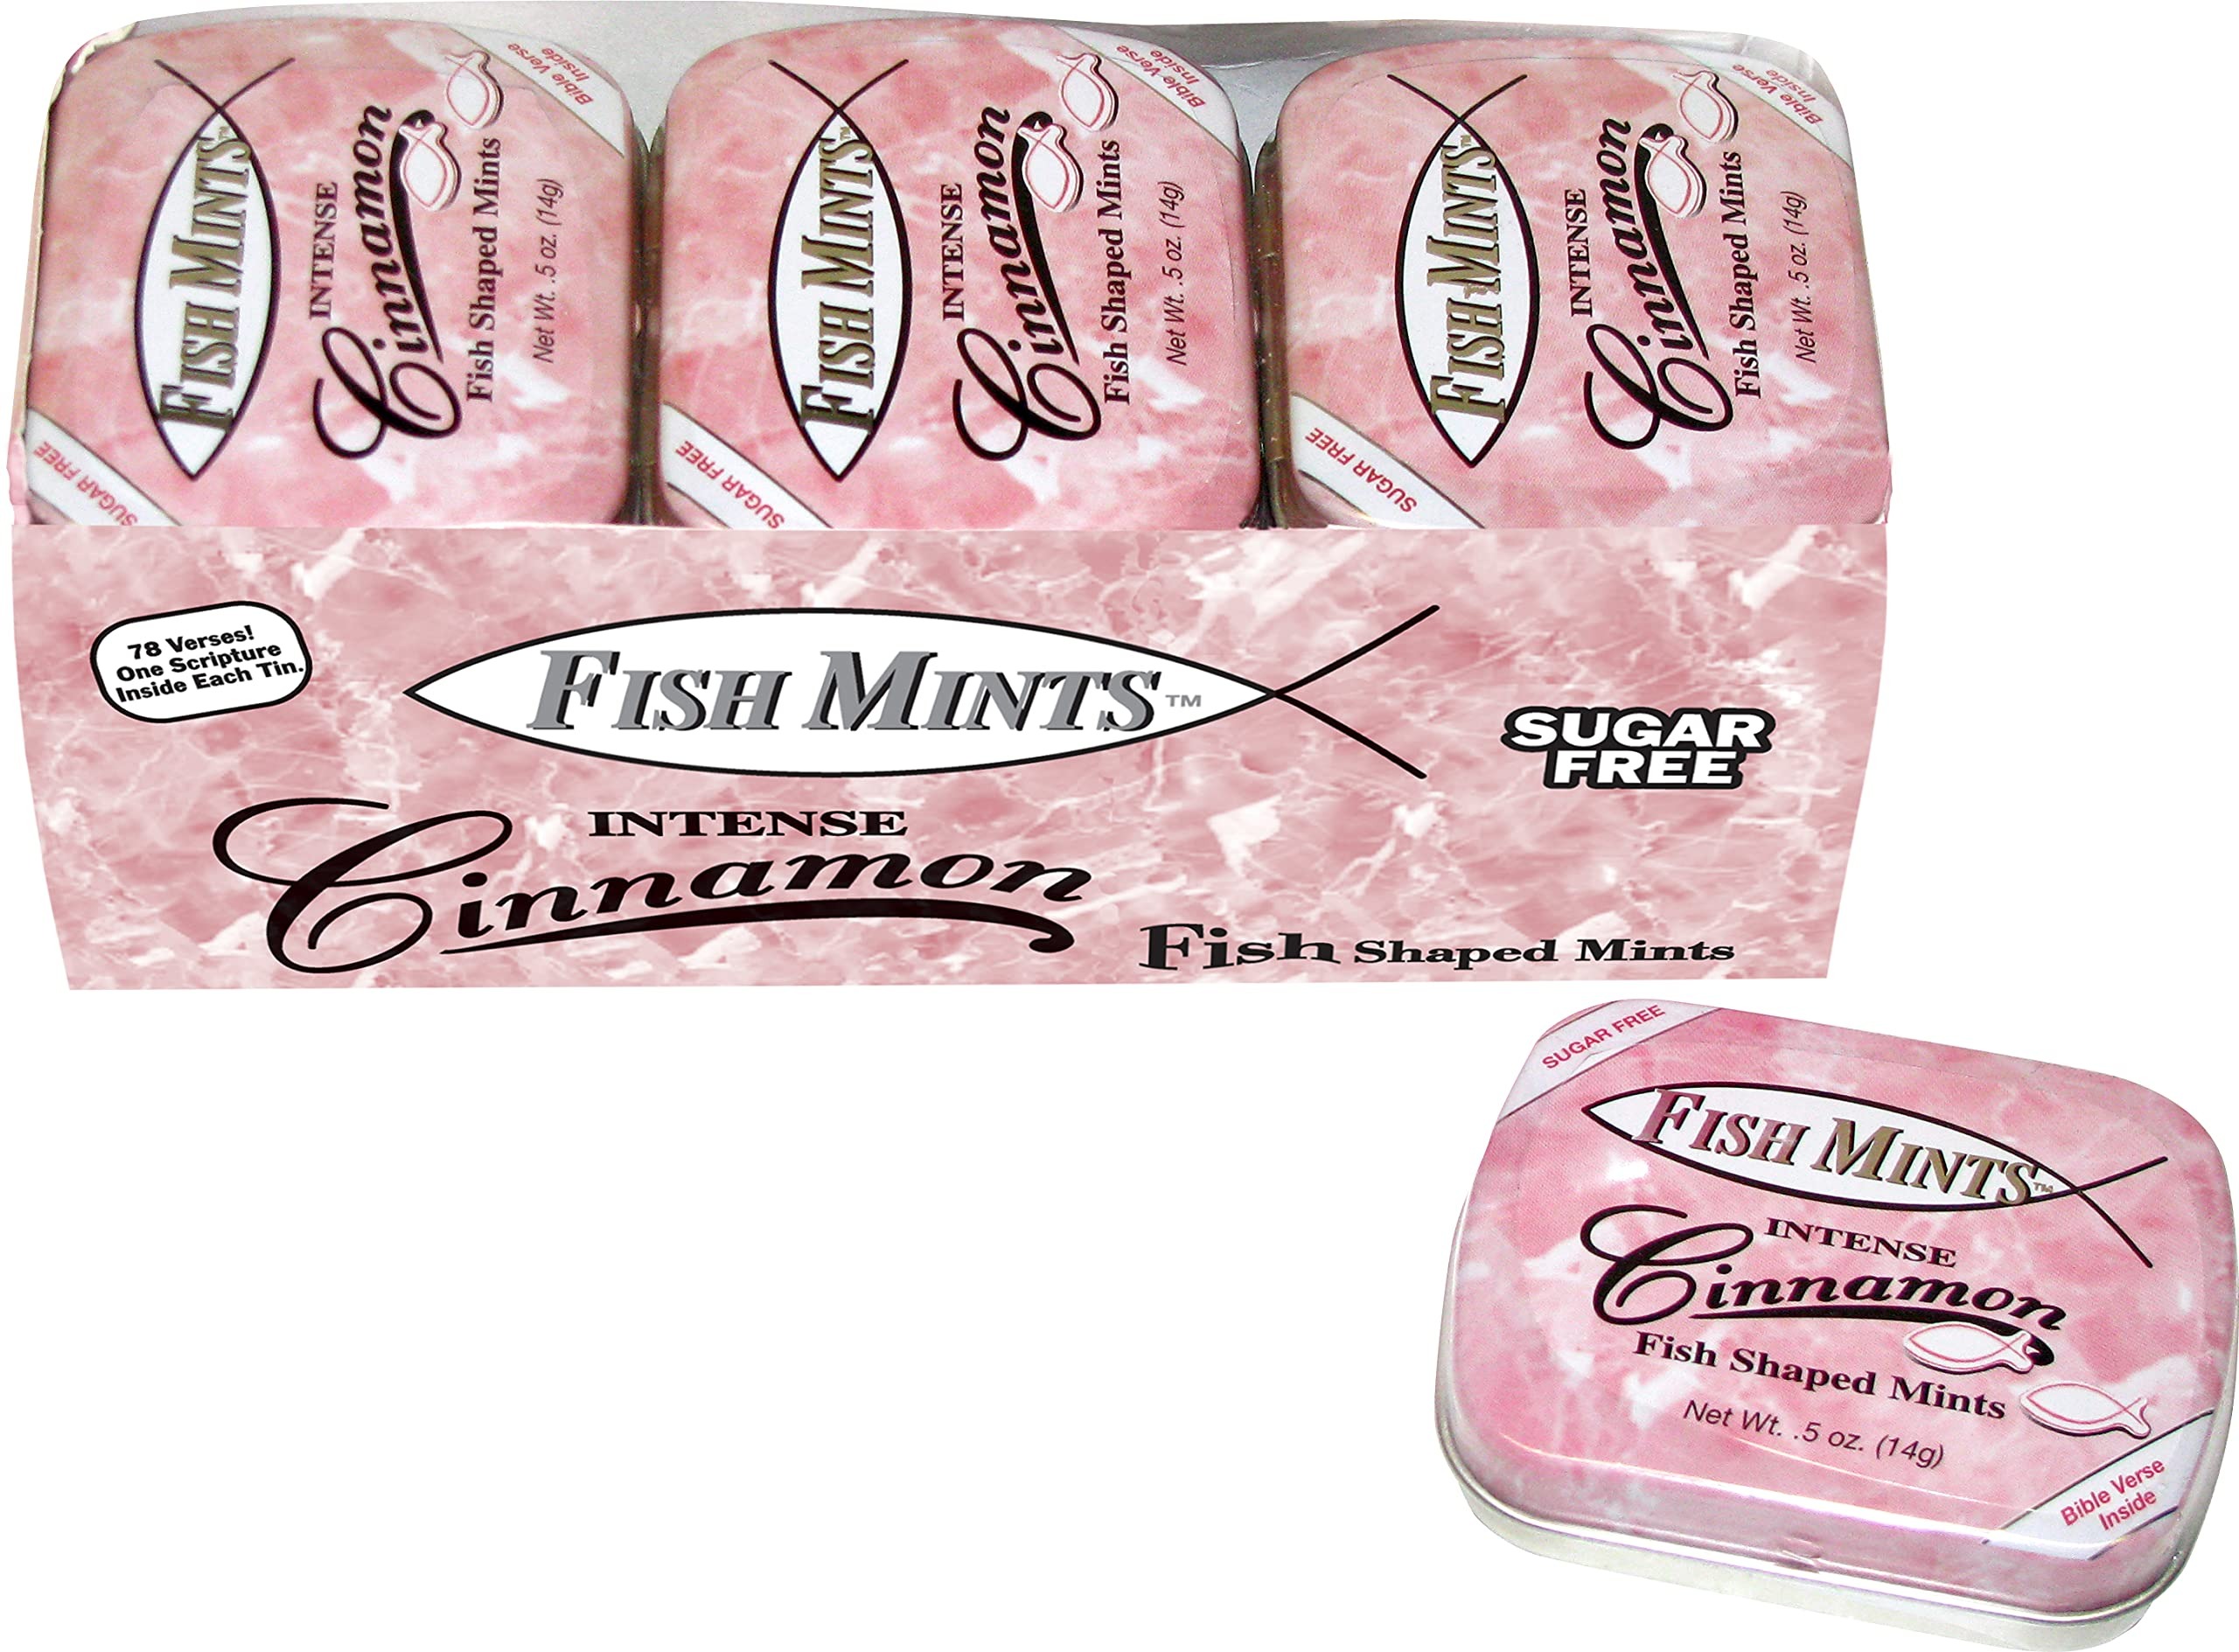
Item Name: Scripture Candy, Sugar Free Fish Shaped Cinnamon Flavored Mints in a Pocket Sized Tin, 9 Count
Product Description: Each tin is filled with .5 oz. (approximately 50 pieces) of refreshing, intense, sugar-free cinnamon breath mints, sweetened with sorbitol and shaped like a Christian fish symbol. There is 1 of 75 different scriptures printed on the lid. The bottom of each tin has a brief explanation of the Christian fish symbol. These mints are cute, yet powerfully strong in flavor.
Value: 4.5
Unit: Ounce

Price: 15.99